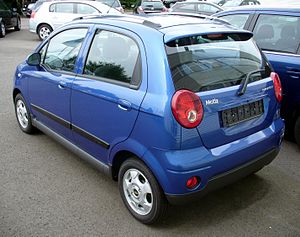
Chevrolet Matiz / Anden generation (2005−2010)
Chevrolet Matiz var en mikrobil fra bilmærket Chevrolet. Den første generation blev fra slutningen af 2004 kun bygget i knap tre måneder som Chevrolet, og var en af General Motors omdøbt version af forgængeren Daewoo Matiz. Man havde nemlig besluttet at opgive varemærket Daewoo i Vesteuropa. I Sydkorea sælges bilen dog fortsat under navnet Daewoo Matiz. I Østeuropa og Kina hedder modellen Chevrolet Spark ligesom efterfølgeren hedder i Vesteuropa. I Mexico sælges bilen som Pontiac Matiz G2.